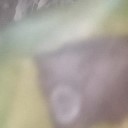
Label: Leaf_rust